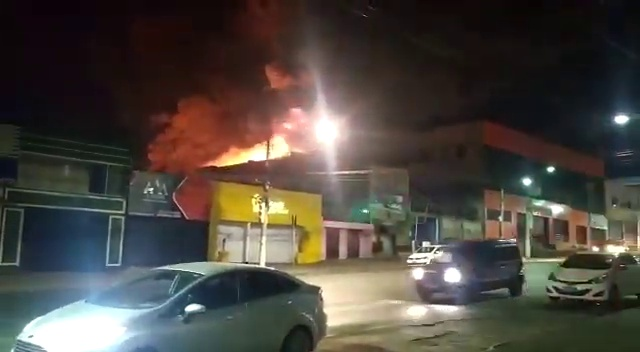
Fire: yes
Smoke: yes